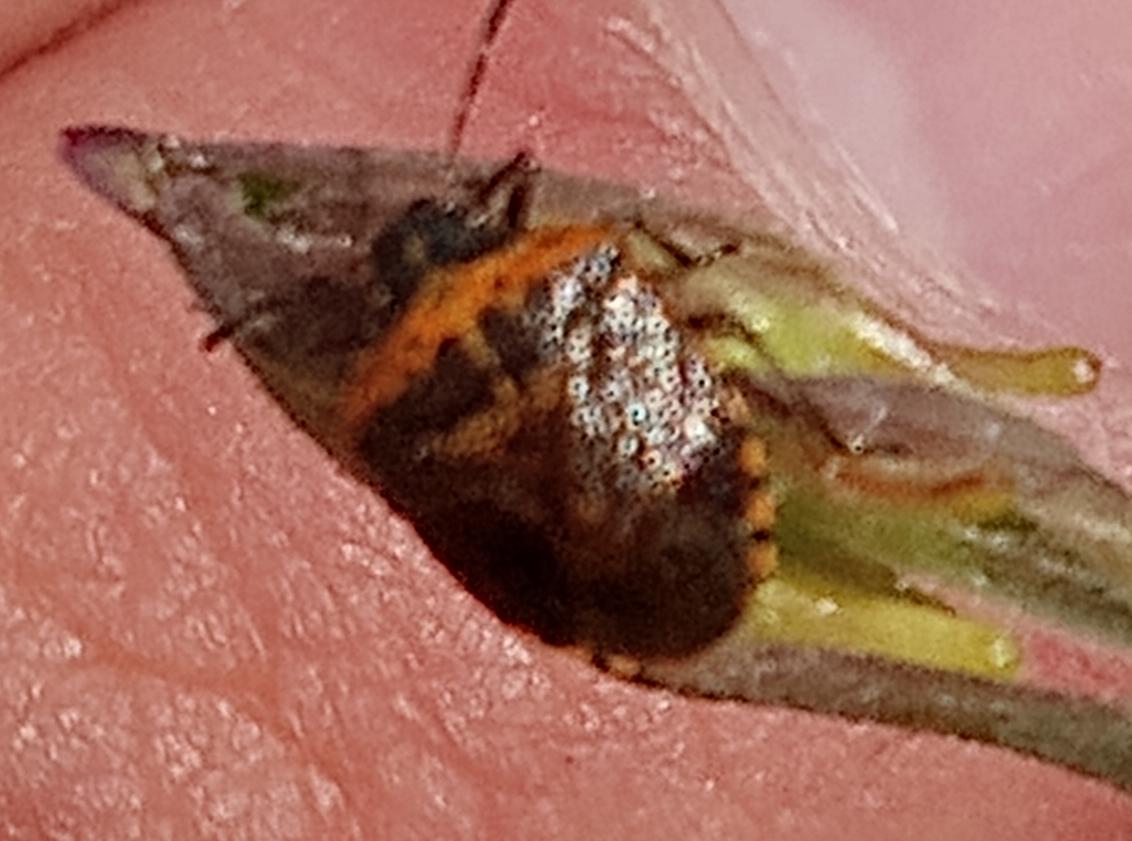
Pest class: stink_bug